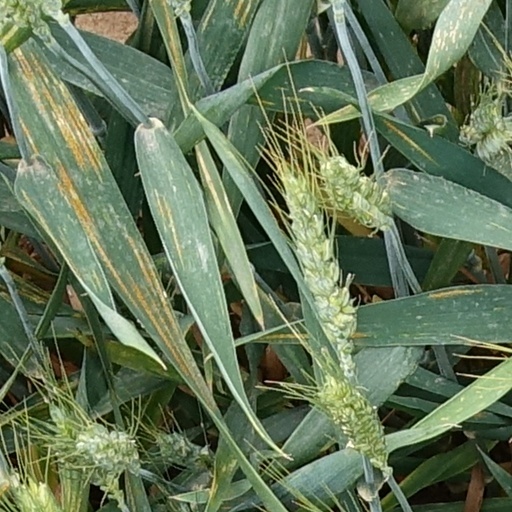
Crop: wheat